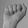
ASL letter: A